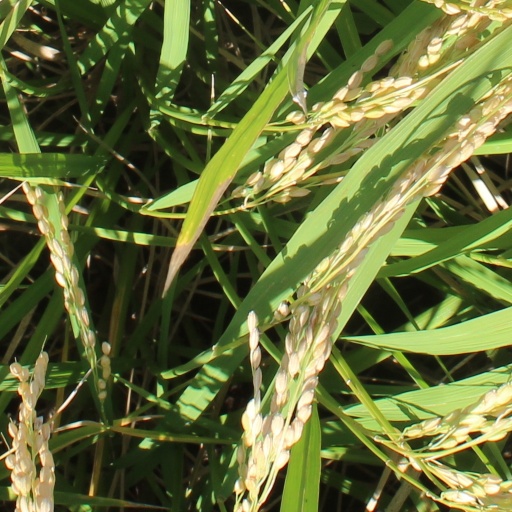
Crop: rice